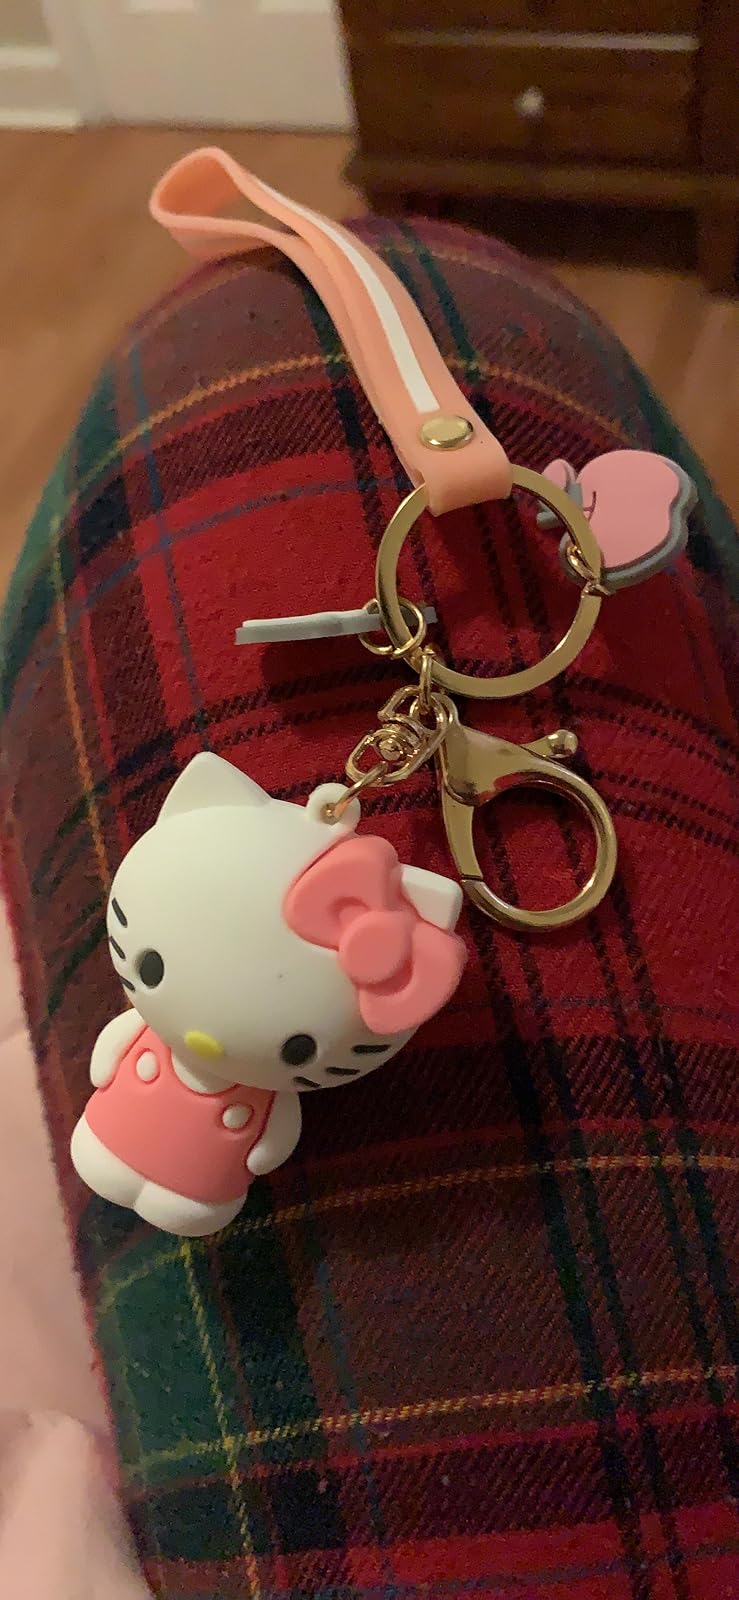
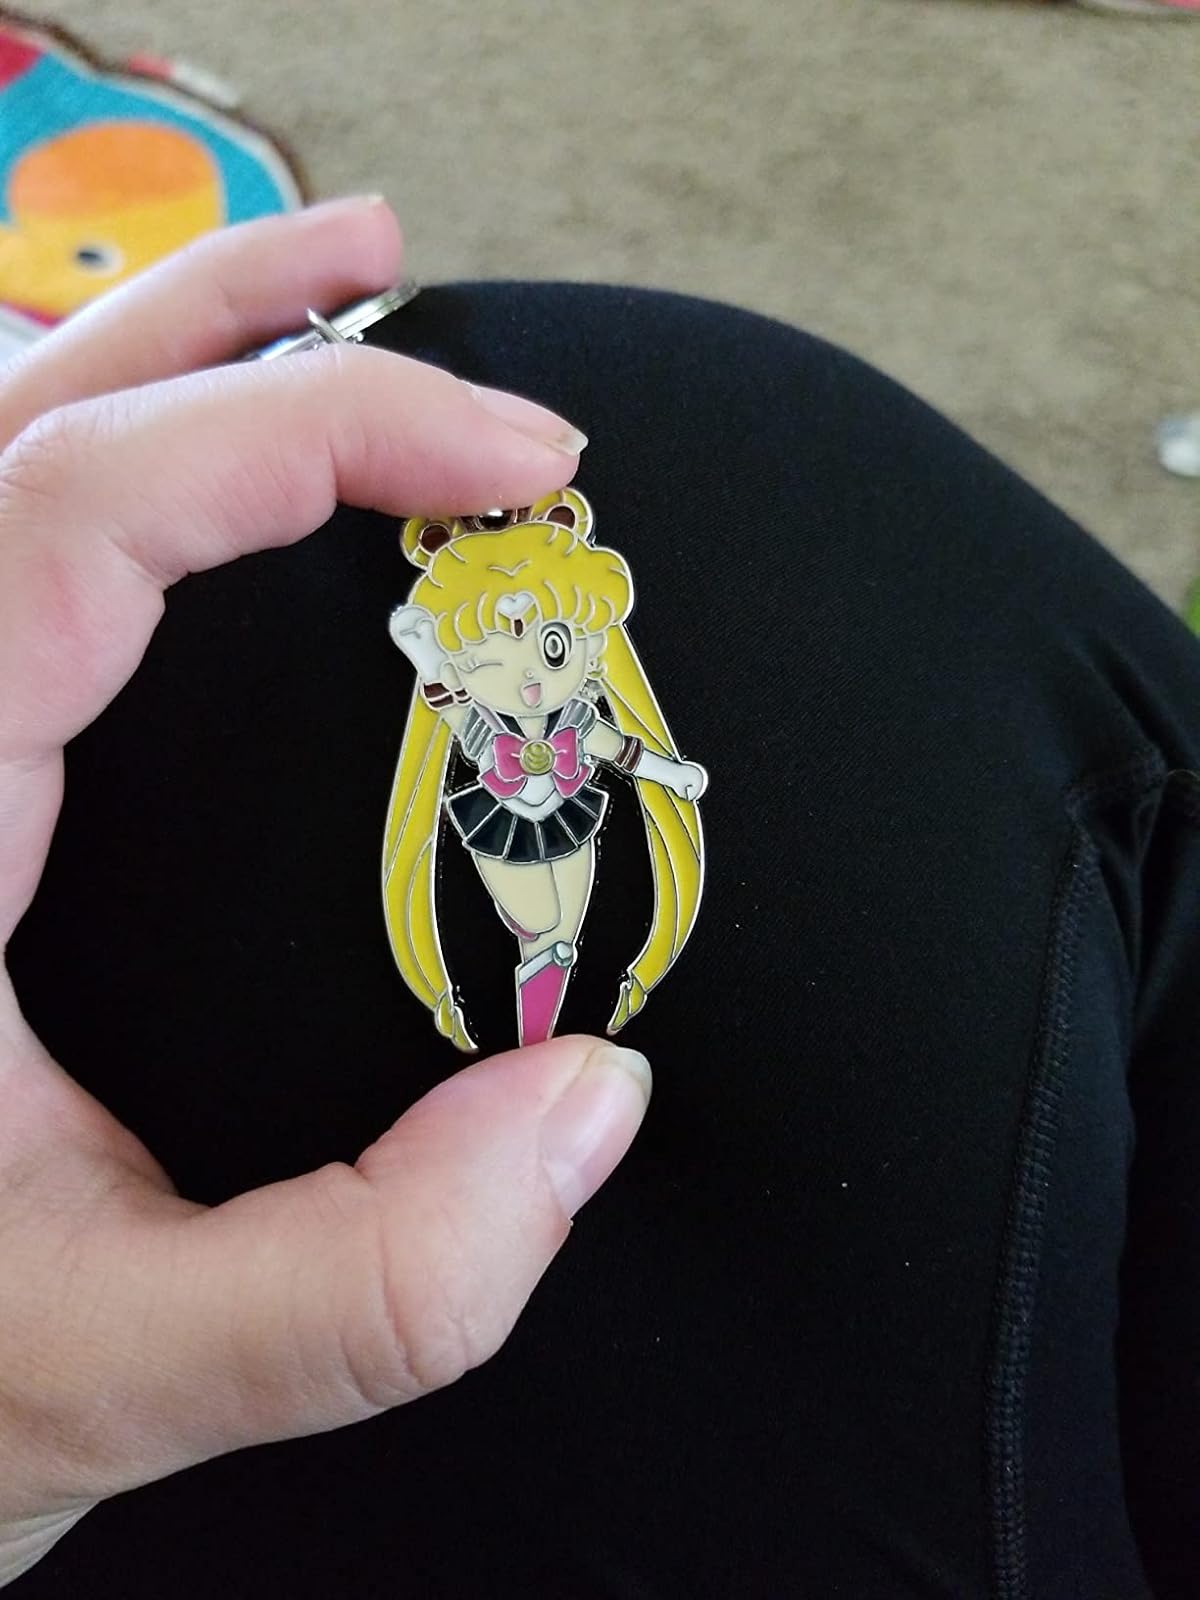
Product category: accessories_keychain
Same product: no